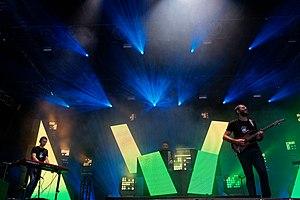
Hungry Music est un label français de musique électronique créé en janvier 2013 à Aix-en-Provence, par les musiciens Worakls, N'to, Joachim Pastor. Le parti-pris des artistes à l'origine du label est de « produire le genre de musique qu'ils aiment, le genre de musique qui leur permettrait d'exprimer tout leur art, au-delà des frontières traditionnelles de la musique électronique ». Le label prône l'ouverture à différents genres musicaux, electro, jazz, pop, trip-hop.